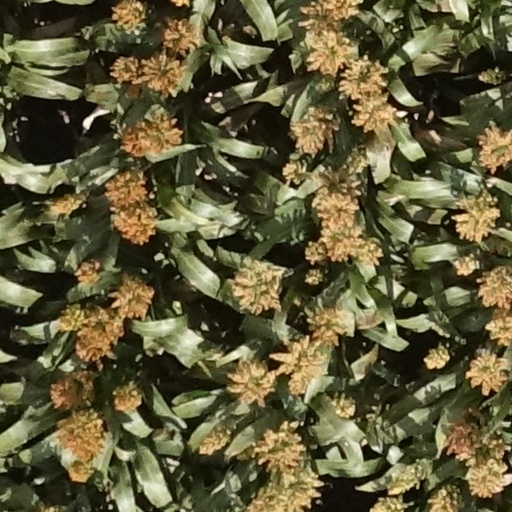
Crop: sorghum